Marketplace station

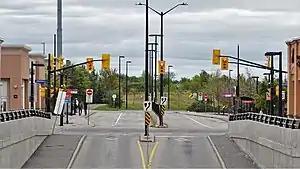

Marketplace is a Southwest Transitway station in the Barrhaven neighbourhood of Ottawa, Ontario, Canada. The station is located at the Chapman Mills Marketplace shopping centre, an extensive commercial zone which contains big-box stores and department stores.